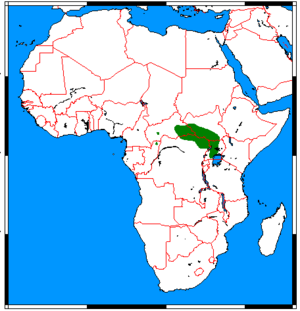
La mangouste de Dybowski est aussi appelée mangouste des savanes ou encore poussargue. Elle est la seule représentante du genre Dologale.